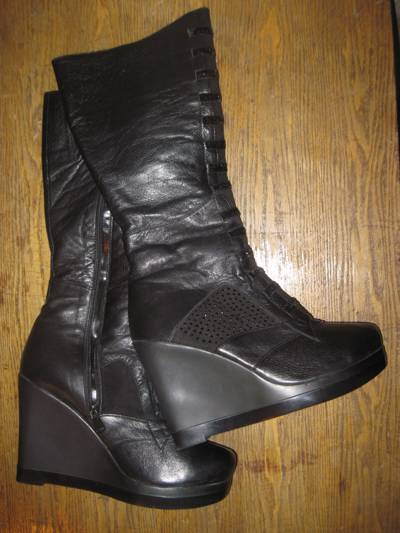
Waste category: shoes